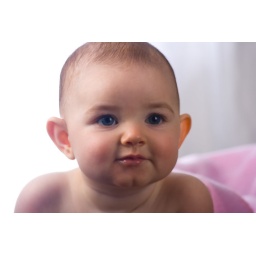
close up of baby girl covered in pink blanket on white background